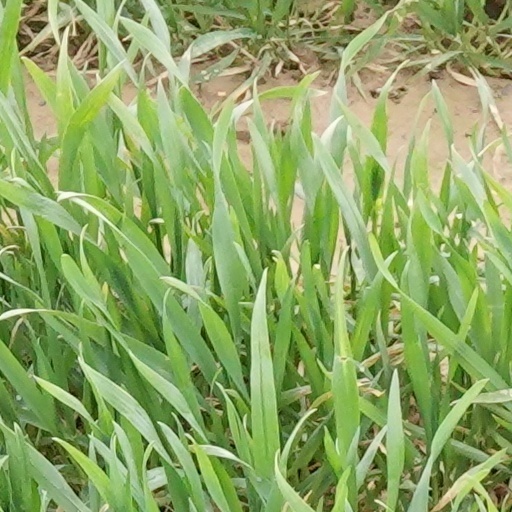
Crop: wheat